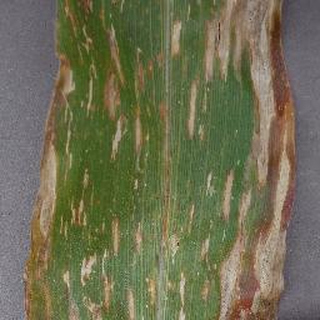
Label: corn_cercospora_leaf_spot